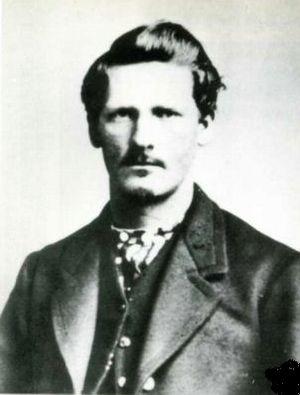
Wyatt Earp est un chasseur de bisons, officier américain et marshal à Dodge City puis à Tombstone. Il est connu principalement pour sa participation à la fusillade d'O.K. Corral avec Doc Holliday, Virgil Earp, et Morgan Earp.